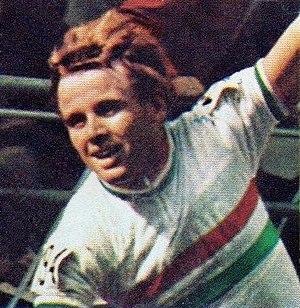
Hendrikus Andreas Kuiper dit Hennie Kuiper est un coureur cycliste néerlandais. Il fait partie des trois coureurs à ce jour à avoir réussi le doublé champion olympique - champion du monde professionnel, après l'Italien Ercole Baldini et avant Paolo Bettini. Réputé dur au mal, il brille aussi bien dans les classiques que dans le Tour de France qu'il termine deux fois à la deuxième place. Il a notamment réussi l'exploit de s'imposer deux fois consécutivement à l'Alpe d'Huez, l'une des étapes reines du Tour de France.